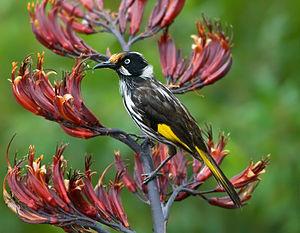
Ceci est une liste des oiseaux endémiques ou quasi-endémiques d'Australie.